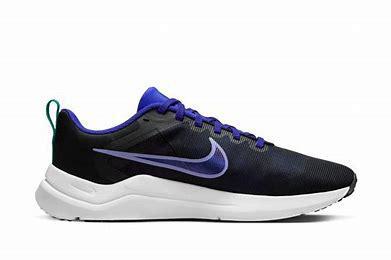
Brand: Nike
Model: Downshifter 12